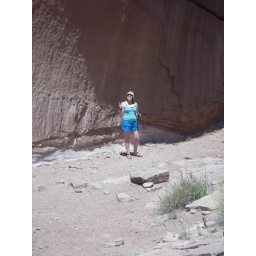
Leah by a big rock wall